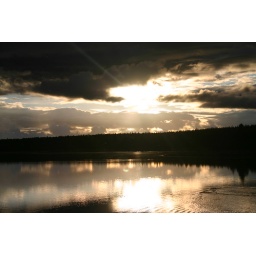
A lake beside the road around 100 mile house B.C.